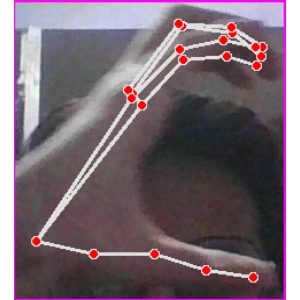
अक्षर: ऋ